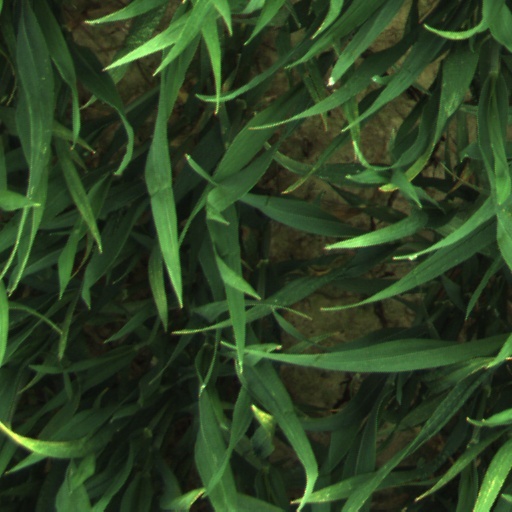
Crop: wheat